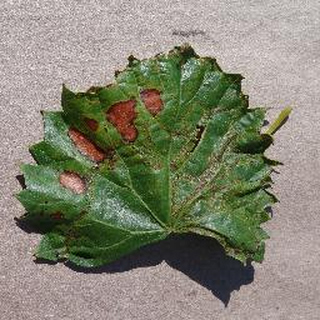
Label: grape_esca_black_measles